91st Pennsylvania Infantry Regiment

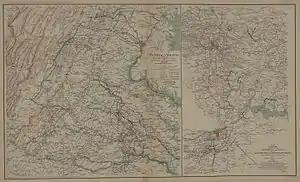
U.S. Army Chief of Engineers' map showing key sites of the Union's 1864-1865 Overland, Petersburg and Appomattox campaigns (updated Nov. 30, 1865).

Crossing the Rappahannock River at 9 o'clock on the morning of December 13, the 91st Pennsylvanians were quickly involved in the Battle of Fredericksburg. Ordered to support the 2nd Corps, regimental leaders marched their men through Fredericksburg, and stationed them behind the stone walls of a cemetery outside of the city, a post they held until ordered onto the Union's Fredericksburg Road line, where they were subject to heavy artillery fire and sustained several casualties, including the combat deaths of Lt. George Murphy and Maj. Todd. Todd sustained his mortal wound "when a shot tore off his right leg," according to historian Francis Augustin O'Reilly. The "Alexandria Gazette" reported that Col. Gregory of the 91st had also been shot in the hand during the battle.